Vardzia

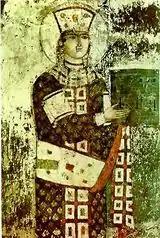
Tamar in the Church of the Dormition, with a model of the church; an aetiological myth has the young Tamar, when out hunting with Giorgi, lost in the caves; when called for, she replied "I am here, uncle" "ak var dzia", giving the site its name

Vardzia is a cave monastery site in southern Georgia, excavated from the slopes of the Erusheti Mountain on the left bank of the Kura River, thirty kilometres from Aspindza. The main period of construction was the second half of the twelfth century. The caves stretch along the cliff for some five hundred meters and in up to nineteen tiers. The monastery was an important cultural center, a place of significant literary and artistic work.